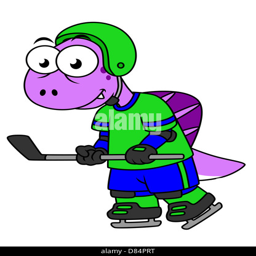
illustration of a hockey player